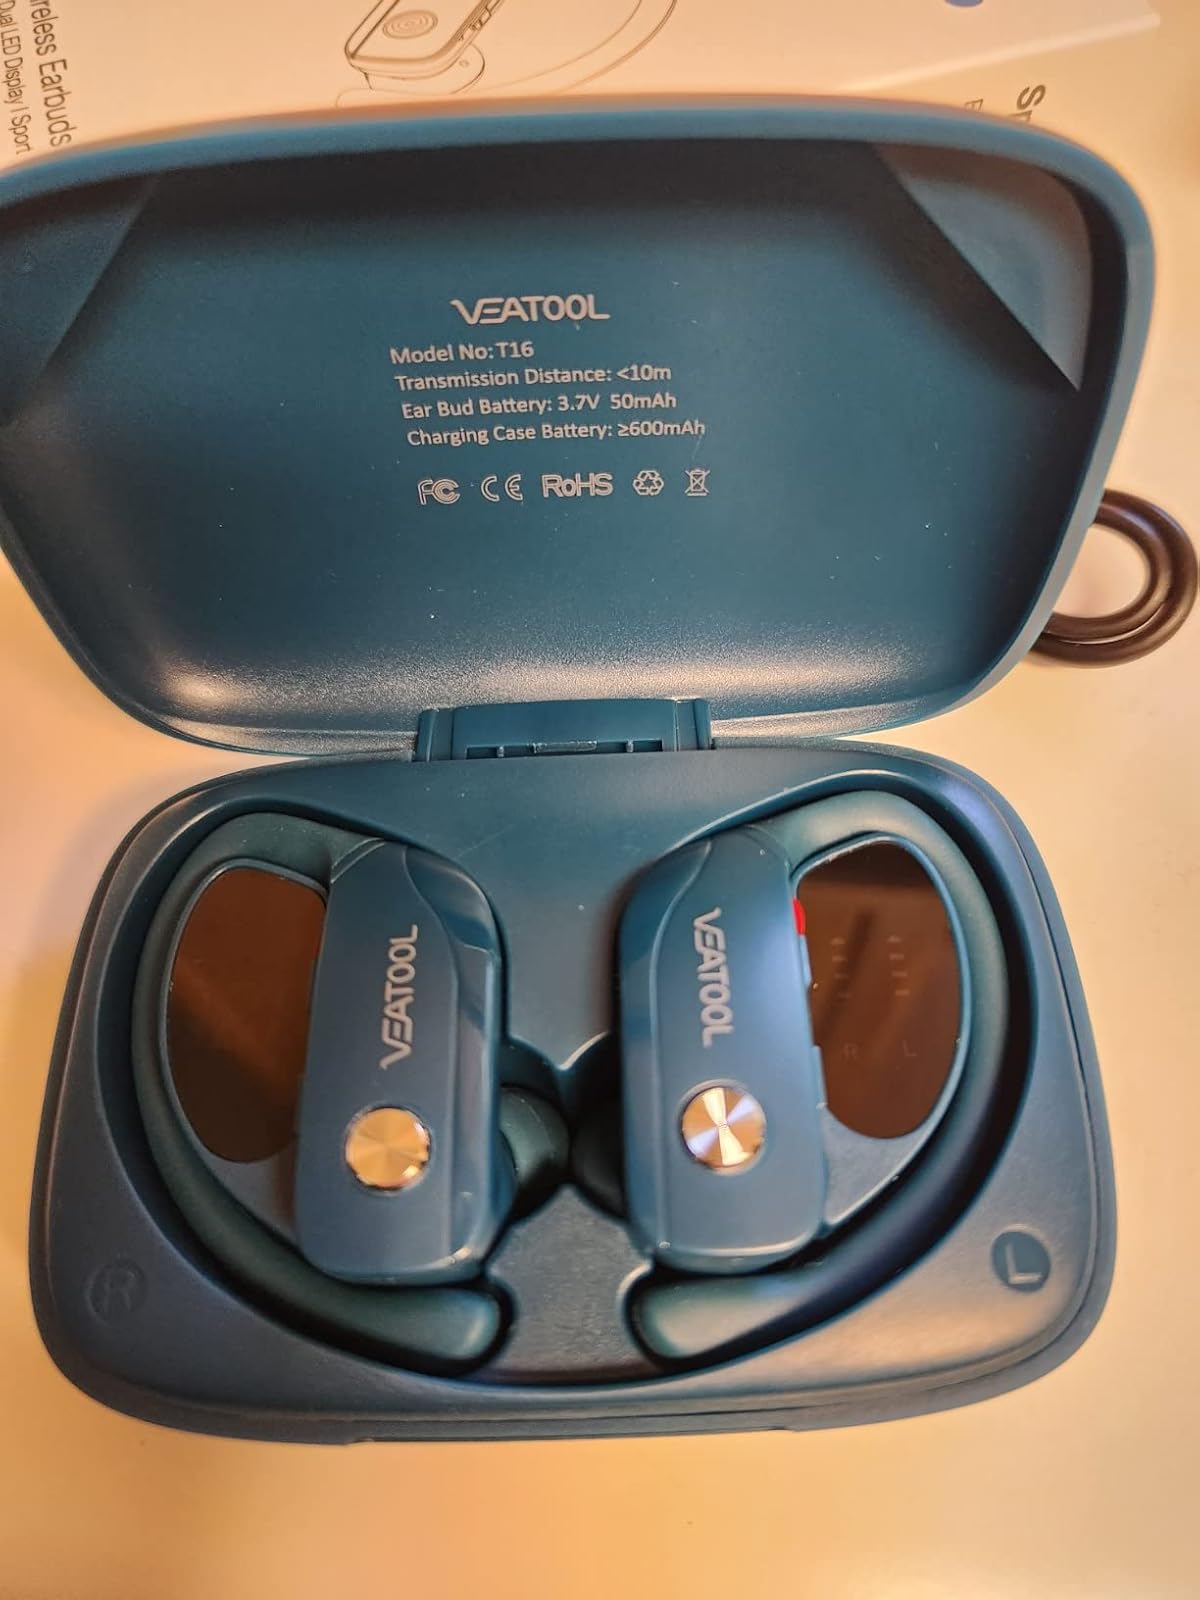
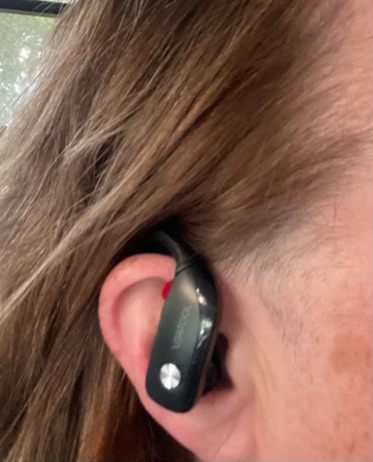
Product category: earbuds
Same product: no